David Ward King

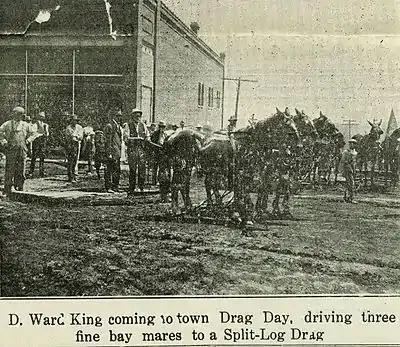
D. Ward King (in vest) demonstrating the King Road Drag in Maitland

After Almena's death, Rev. Gotwald wrote a loving biography of David and Almena in which he penned this moving tribute to his late father in law.